2018 FIFA World Cup Group A

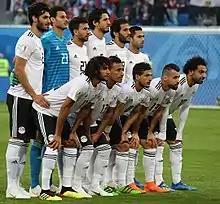
The Egyptian team lining up

Sergei Ignashevich headed at Mohamed El Shenawy before Aleksandr Golovin fired wide. Trézéguet then curled just wide from the edge of the box. Russia took the lead when El Shenawy's clearance punch found Roman Zobnin, whose first-time follow up shot spun in off Ahmed Fathy, with VAR confirming that Artem Dzyuba had not fouled his opponent.